Grand Canyon Railway 4960

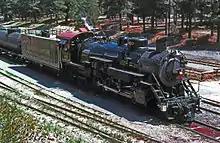
GCR No. 4960 idling at the South Rim of the Grand Canyon in the 1990s

In 1964, the CB&Q discontinued the "Steam Choo-Choo" runs, and Nos. 4960 and 5632 were relegated to running on limited dates. The railroad began to experience rising operating and maintenance costs for their steam locomotives, a number of experienced steam mechanics had left, and having the locomotives refueled and watered in a dieselized environment was becoming difficult. In late 1964, No. 5632 was removed from service to undergo an overhaul, and No. 4960 subsequently continued to run for the diminished steam program on borrowed time. In April 1965, No. 4960 was stationed in Savanna, Illinois to pull revenue passenger and freight trains through a flood from the nearby Mississippi River. On July 1 that same year, the locomotive was selected to pull the first annual Schlitz Circus World Museum (CWM) train on the Chicago and North Western (C&NW) mainline between Baraboo and Milwaukee, Wisconsin.